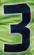
Number: 3